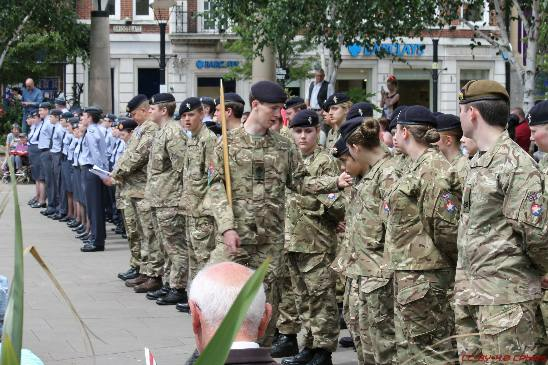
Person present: Yes